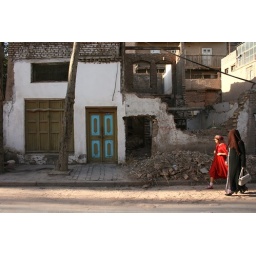
Uygur women walking by the destroyed houses in Old Kashgar, Xinjiang